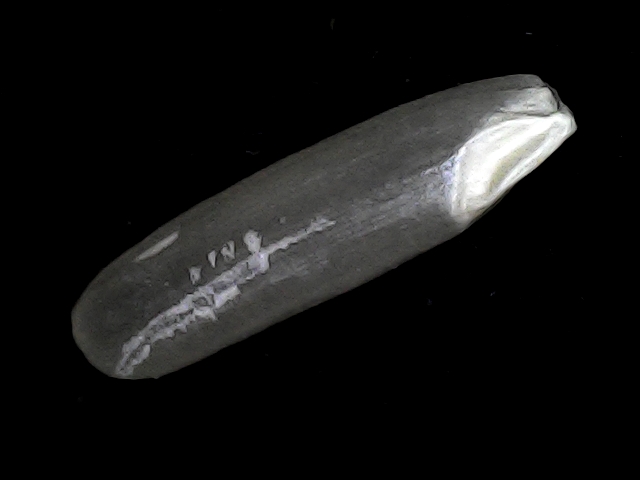
Rice variety: BRRI102